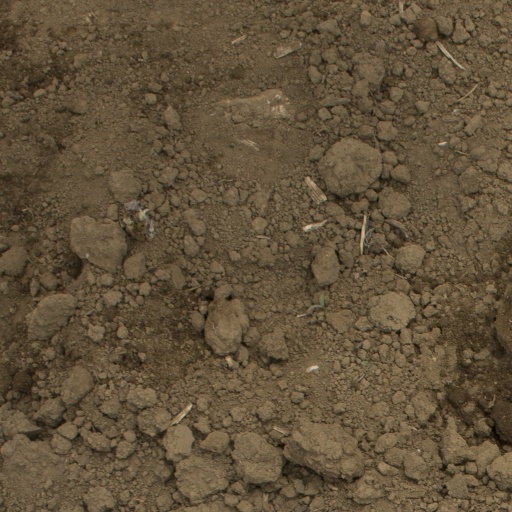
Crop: Jerusalem artichoke